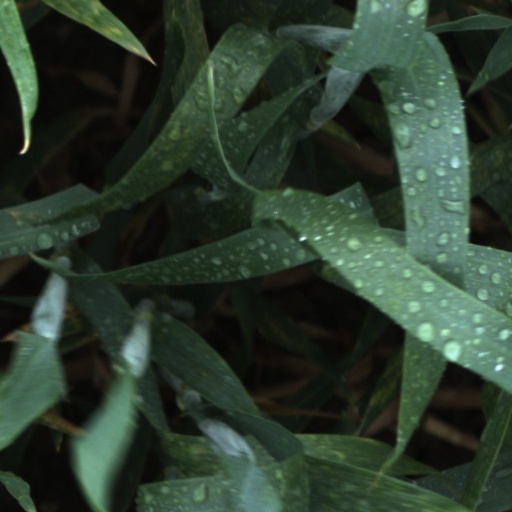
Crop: wheat